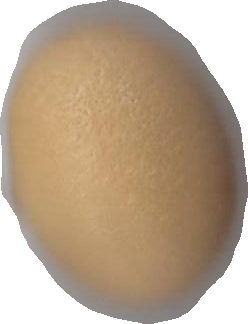
Variety: Grobogan